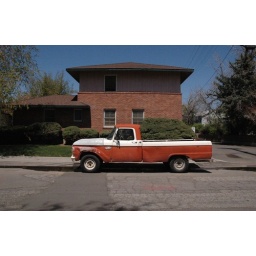
truck near truckee river